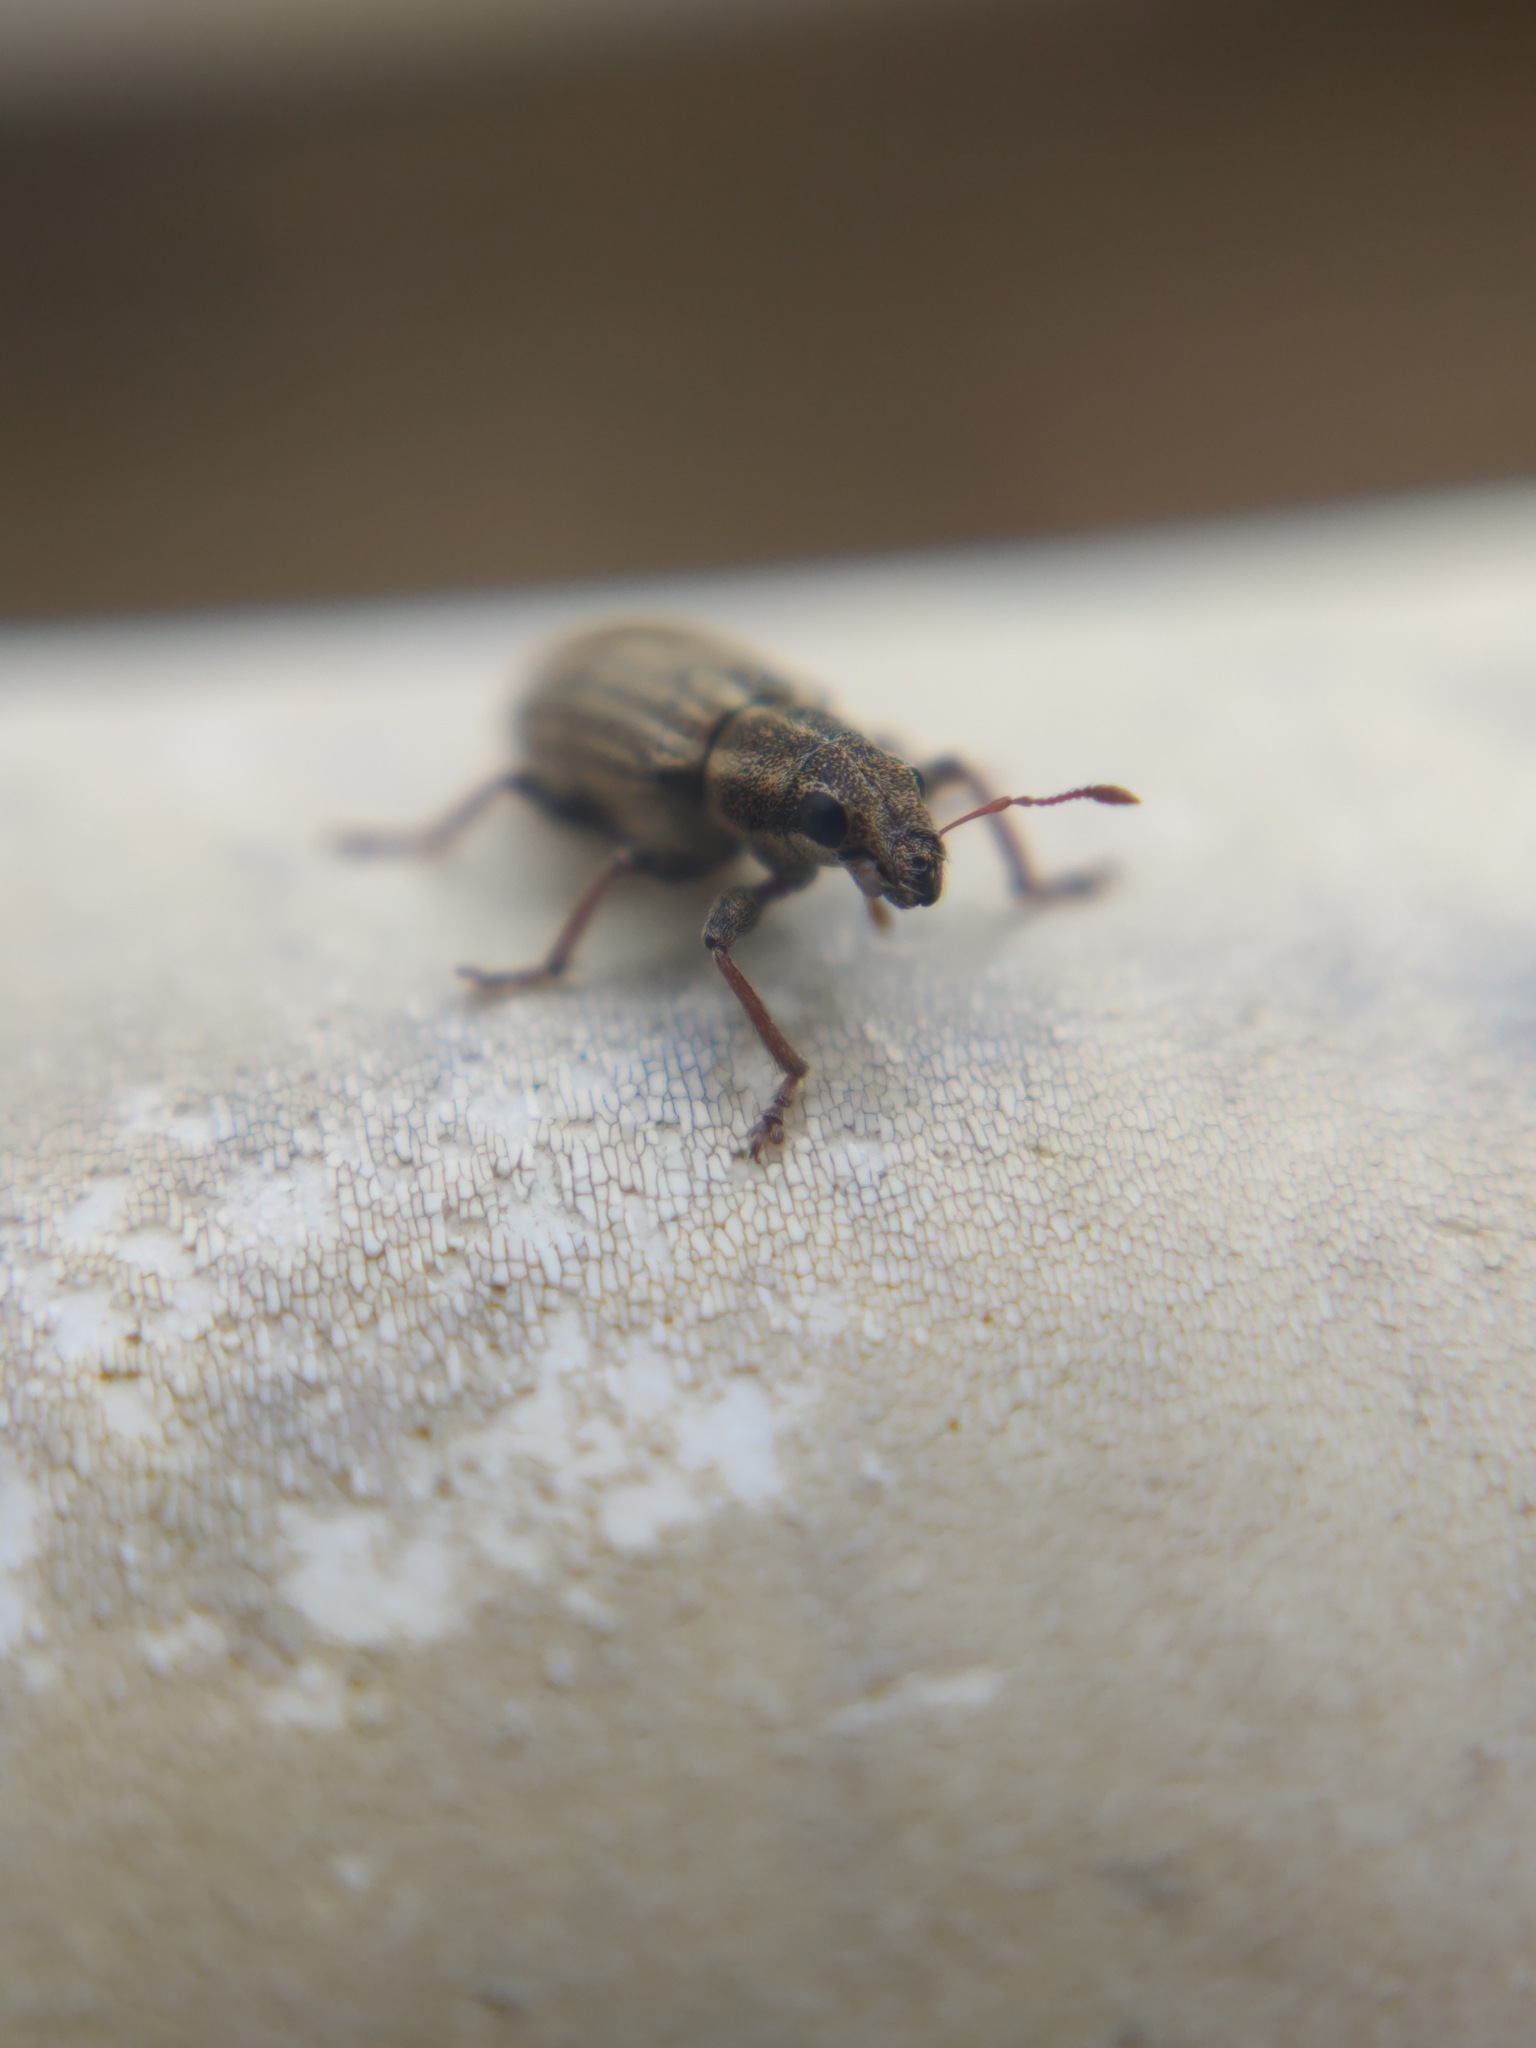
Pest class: pea_leaf_weevil